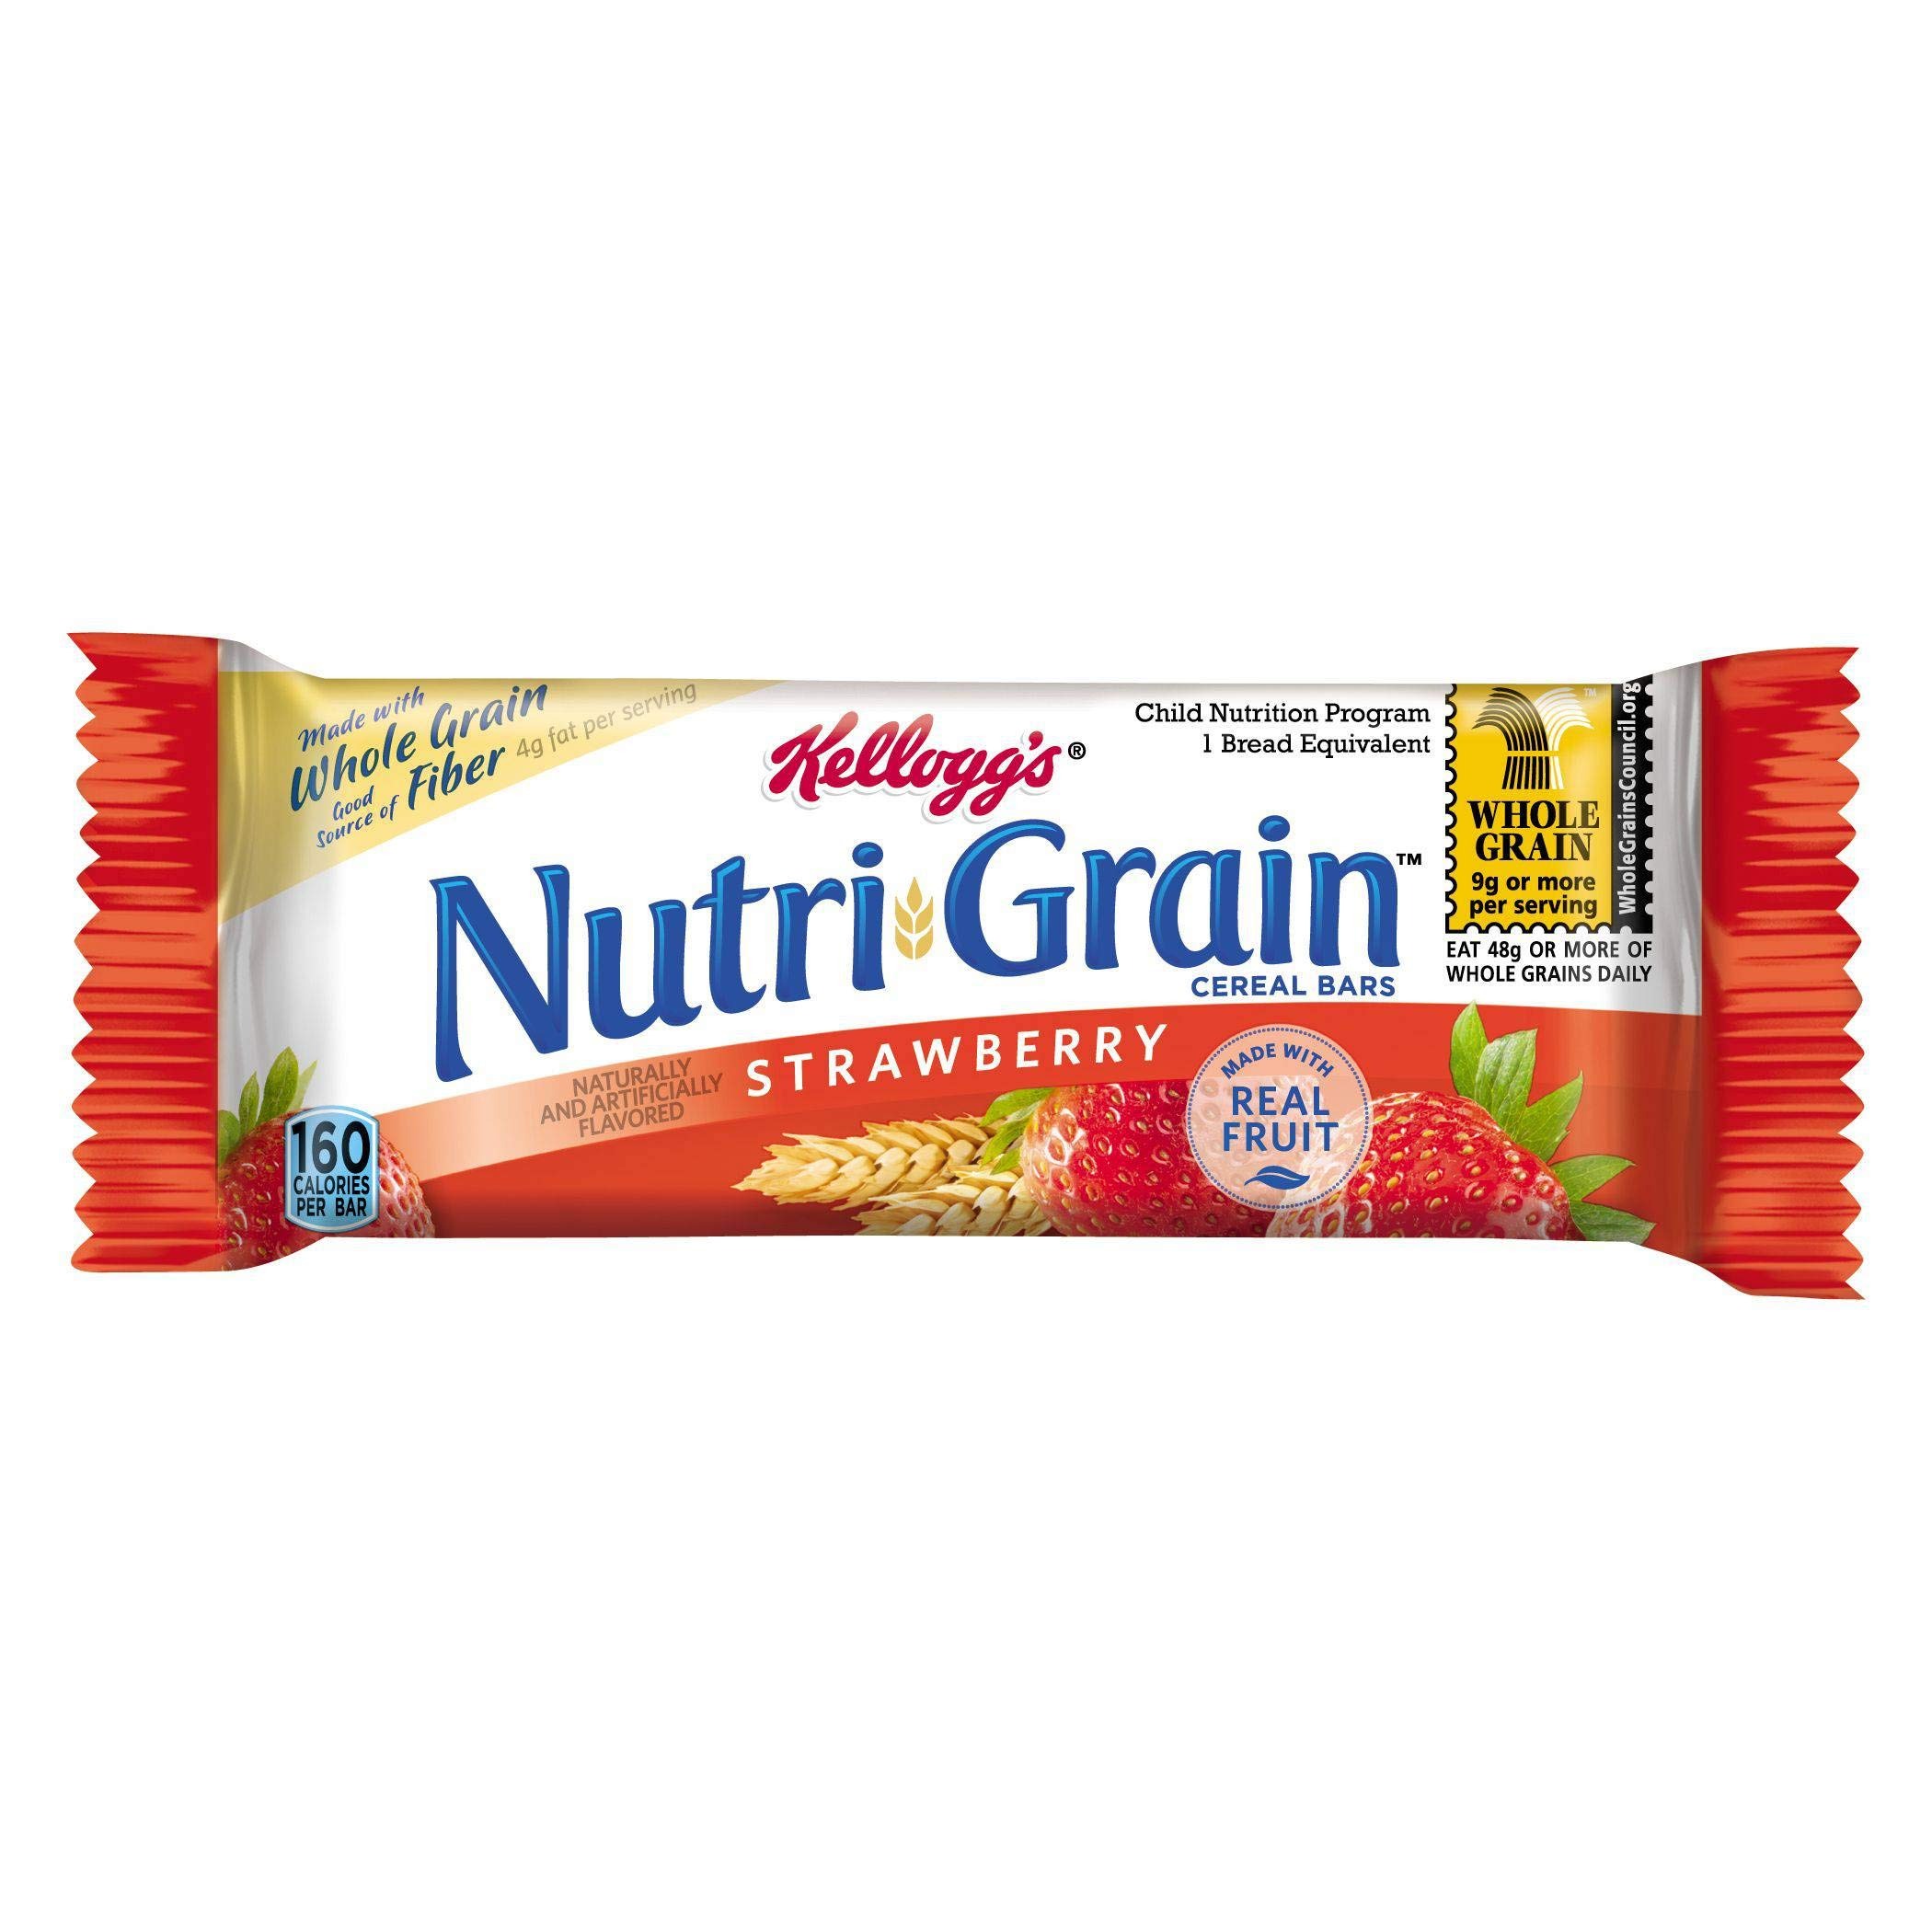
Item Name: Nutrigrain Strawberry Bars 12 Case 10.4 Ounce
Bullet Point 1: Strawberry Flavor: Contains delicious strawberry flavored bars
Bullet Point 2: High Protein: Provides 10 grams of plant-based protein per bar
Bullet Point 3: Kosher and Gluten Free: Suitable for those with dietary restrictions
Bullet Point 4: Convenient Packaging: 12 resealable pouches for easy storage and portability
Bullet Point 5: Trusted Brand: Made by Special K, a leading nutrition brand
Value: 12.0
Unit: Count

Price: 70.5